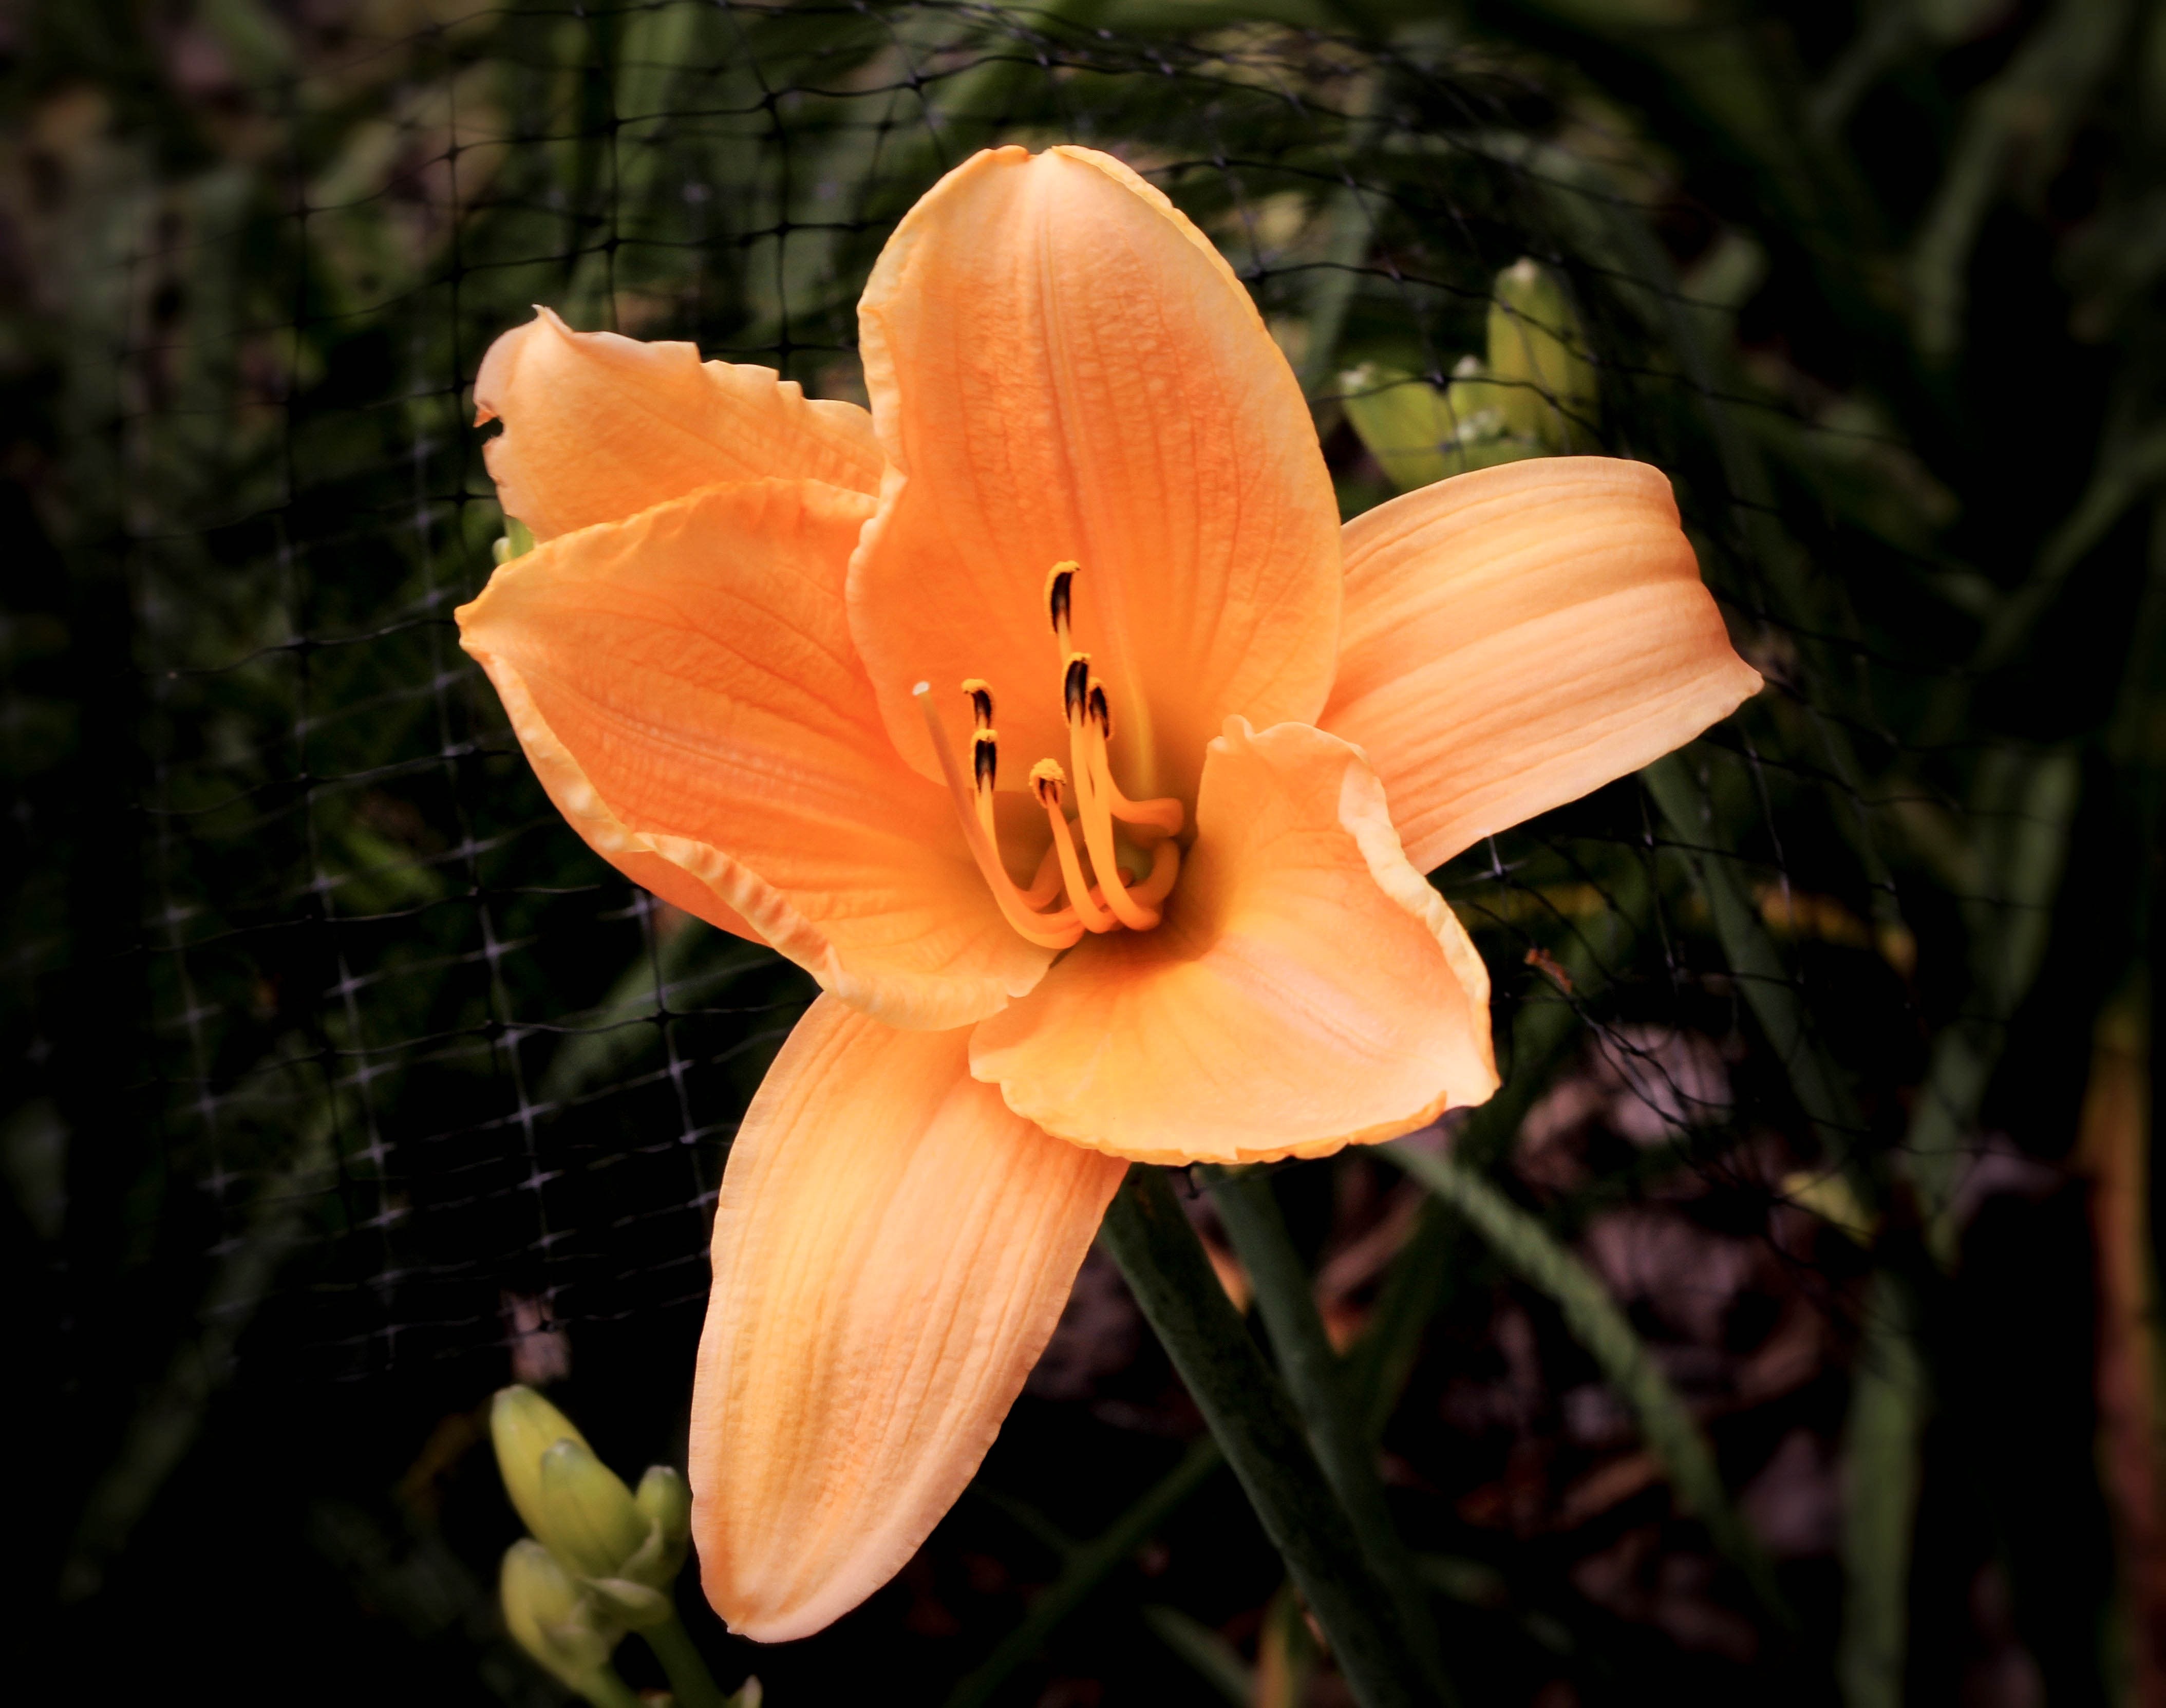
blossom, plant, photography, leaf, flower, petal, botany, yellow, garden, flora, perennial, close up, lily, daylily, macro photography, hemerocallis, flowering plant, orange daylily, orange lily, plant stem, land plant, apricot daylily